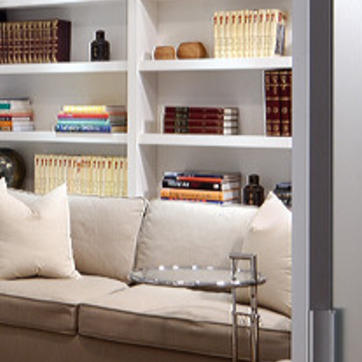
Material: paper